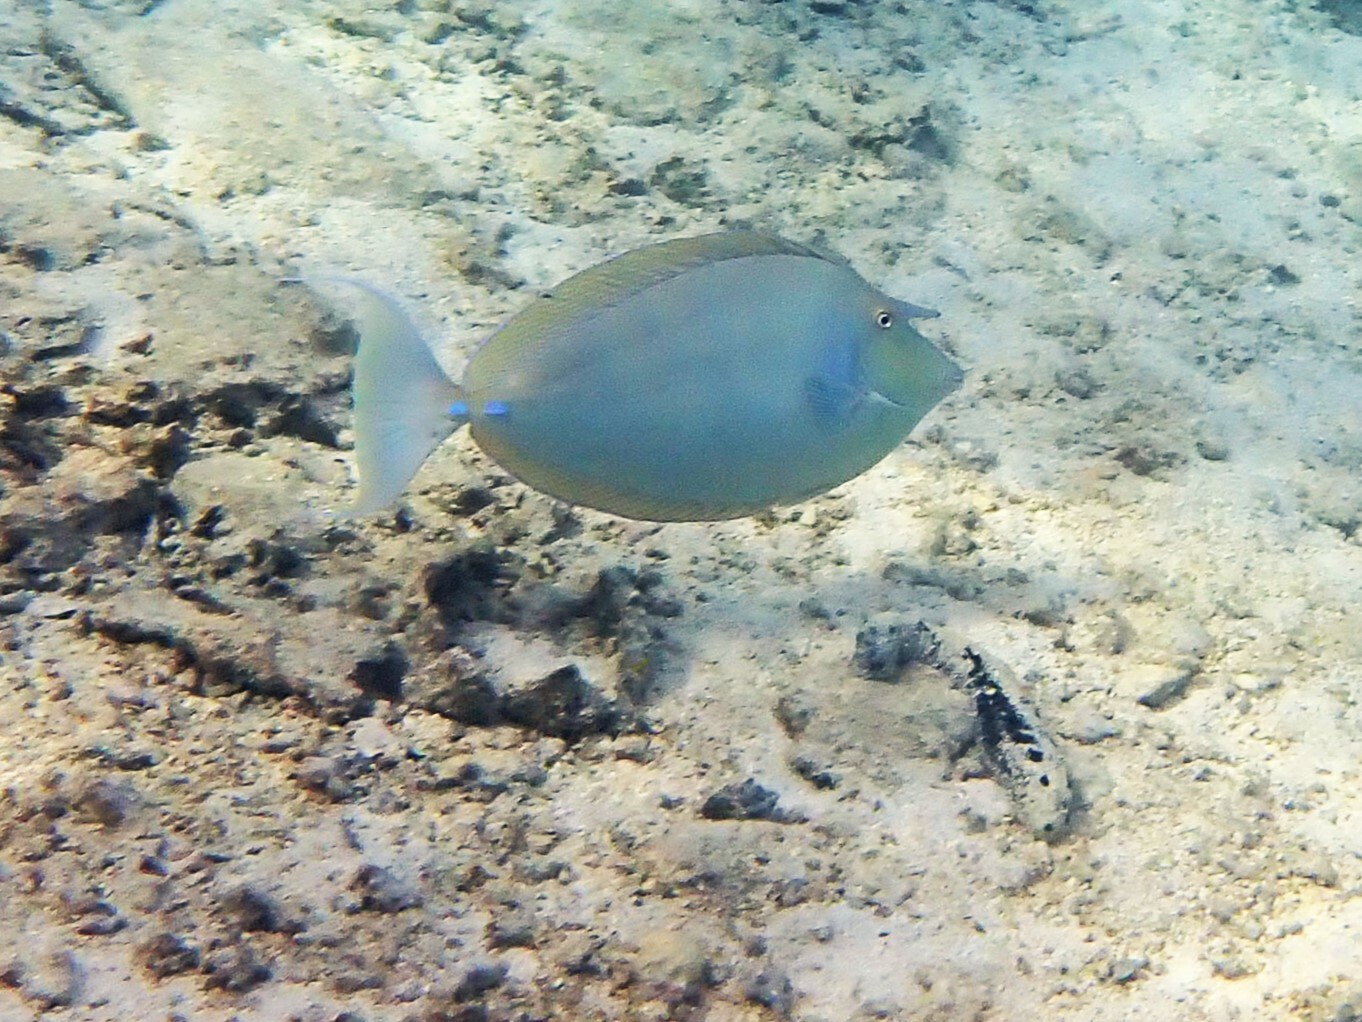
Naso unicornis (Bluespine Unicornfish)